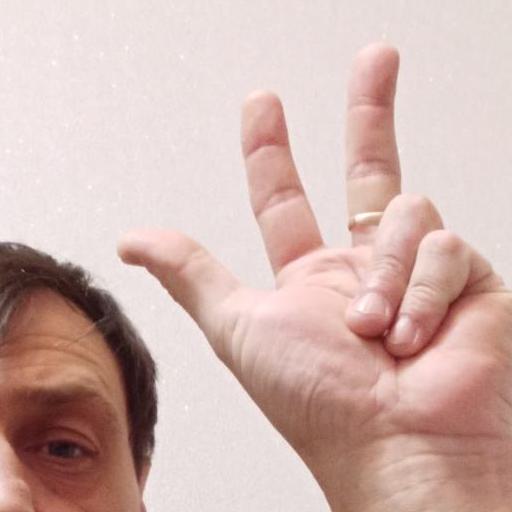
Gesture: three2